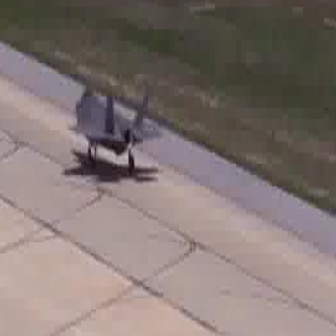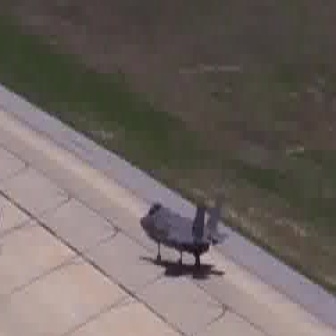
  Please identify the target specified by the bounding box [69,82,165,178] in the first image and locate it in the second image. Return the coordinates in [x_min,y_min,x_max,y_max] format.
Answer: [139,189,226,276]